Electrical connector

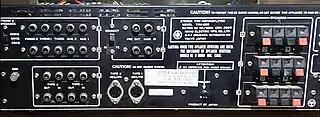
This rear panel of an integrated amplifier features a variety of electrical connectors

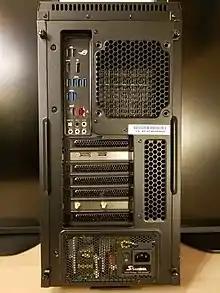
Connectors on the back of a 2018 computer

Components of an electrical circuit are electrically connected if an electric current can run between them through an electrical conductor. An electrical connector is an electromechanical device used to create an electrical connection between parts of an electrical circuit, or between different electrical circuits, thereby joining them into a larger circuit.